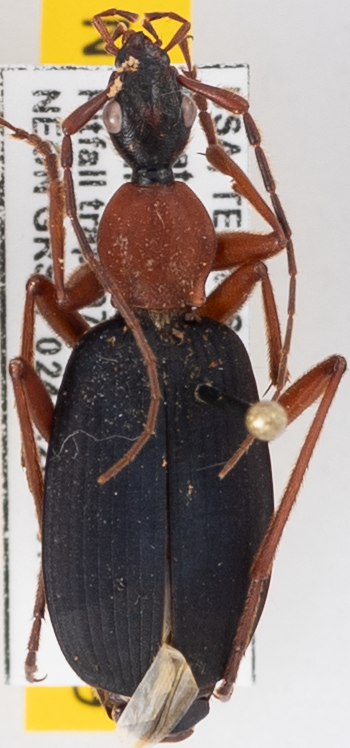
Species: Galerita bicolor
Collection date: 2020-07-07
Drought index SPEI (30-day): -0.074
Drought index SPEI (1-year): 1.77
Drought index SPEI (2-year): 2.09